Harriette Vine

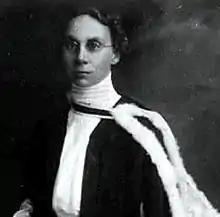

Harriette Joanna Vine (6 April 1878 – 3 September 1962) was a New Zealand lawyer. She was the first woman to graduate with a degree in law from Victoria University College. She received a number of awards for her work with the Order of St John.